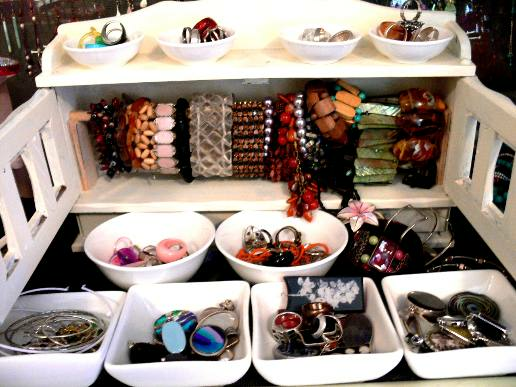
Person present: No